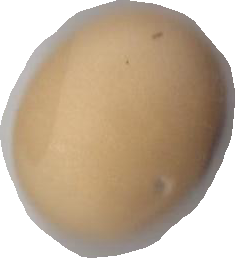
Variety: Anjasmoro